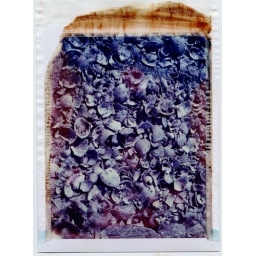
on the rocks at my great aunt + uncle's house in Victoria BCPolaroid 669